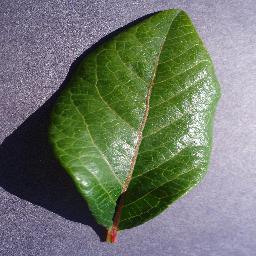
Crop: blueberry
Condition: healthy